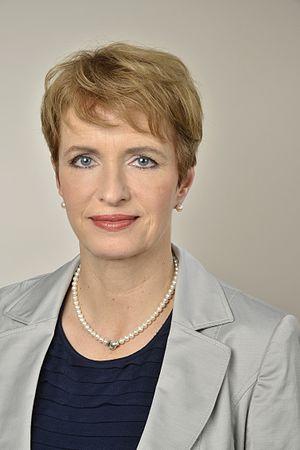
Martina Münch, née le 29 décembre 1961 à Heidelberg, est une femme politique allemande faisant partie du Parti social-démocrate d'Allemagne. Elle est ministre de la Science du Brandebourg de 2009 à 2011, de 2016 à 2019, puis ministre de l'Éducation de 2011 à 2014.